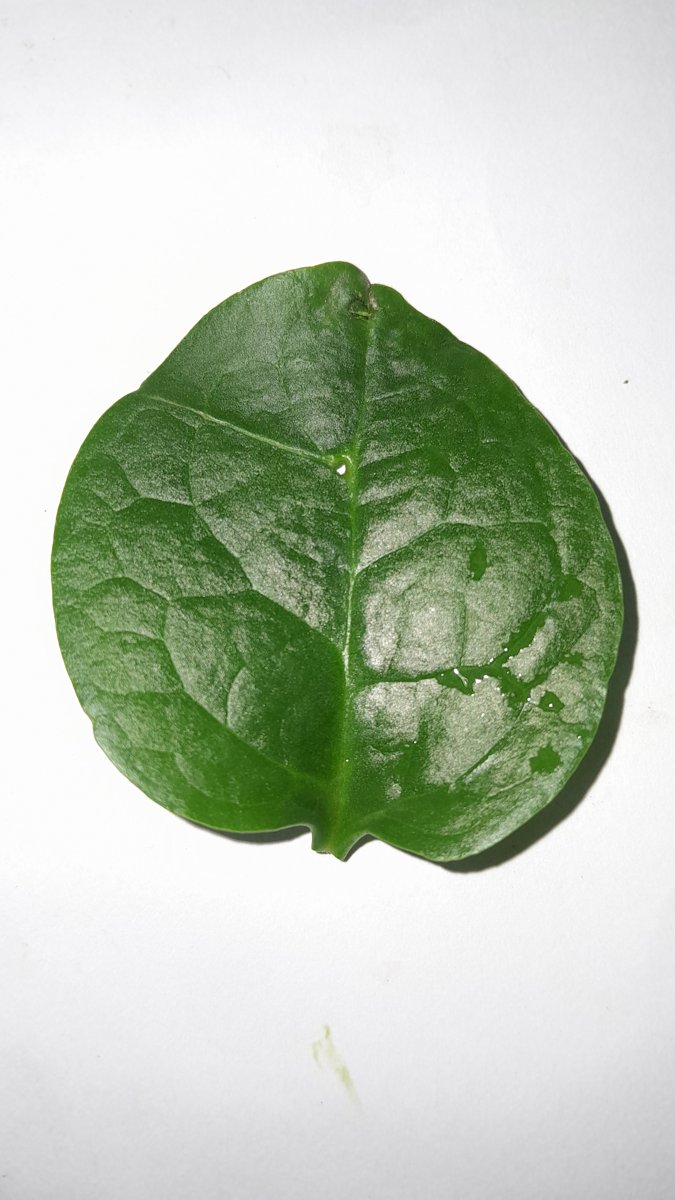
Label: Healthy-Leaf